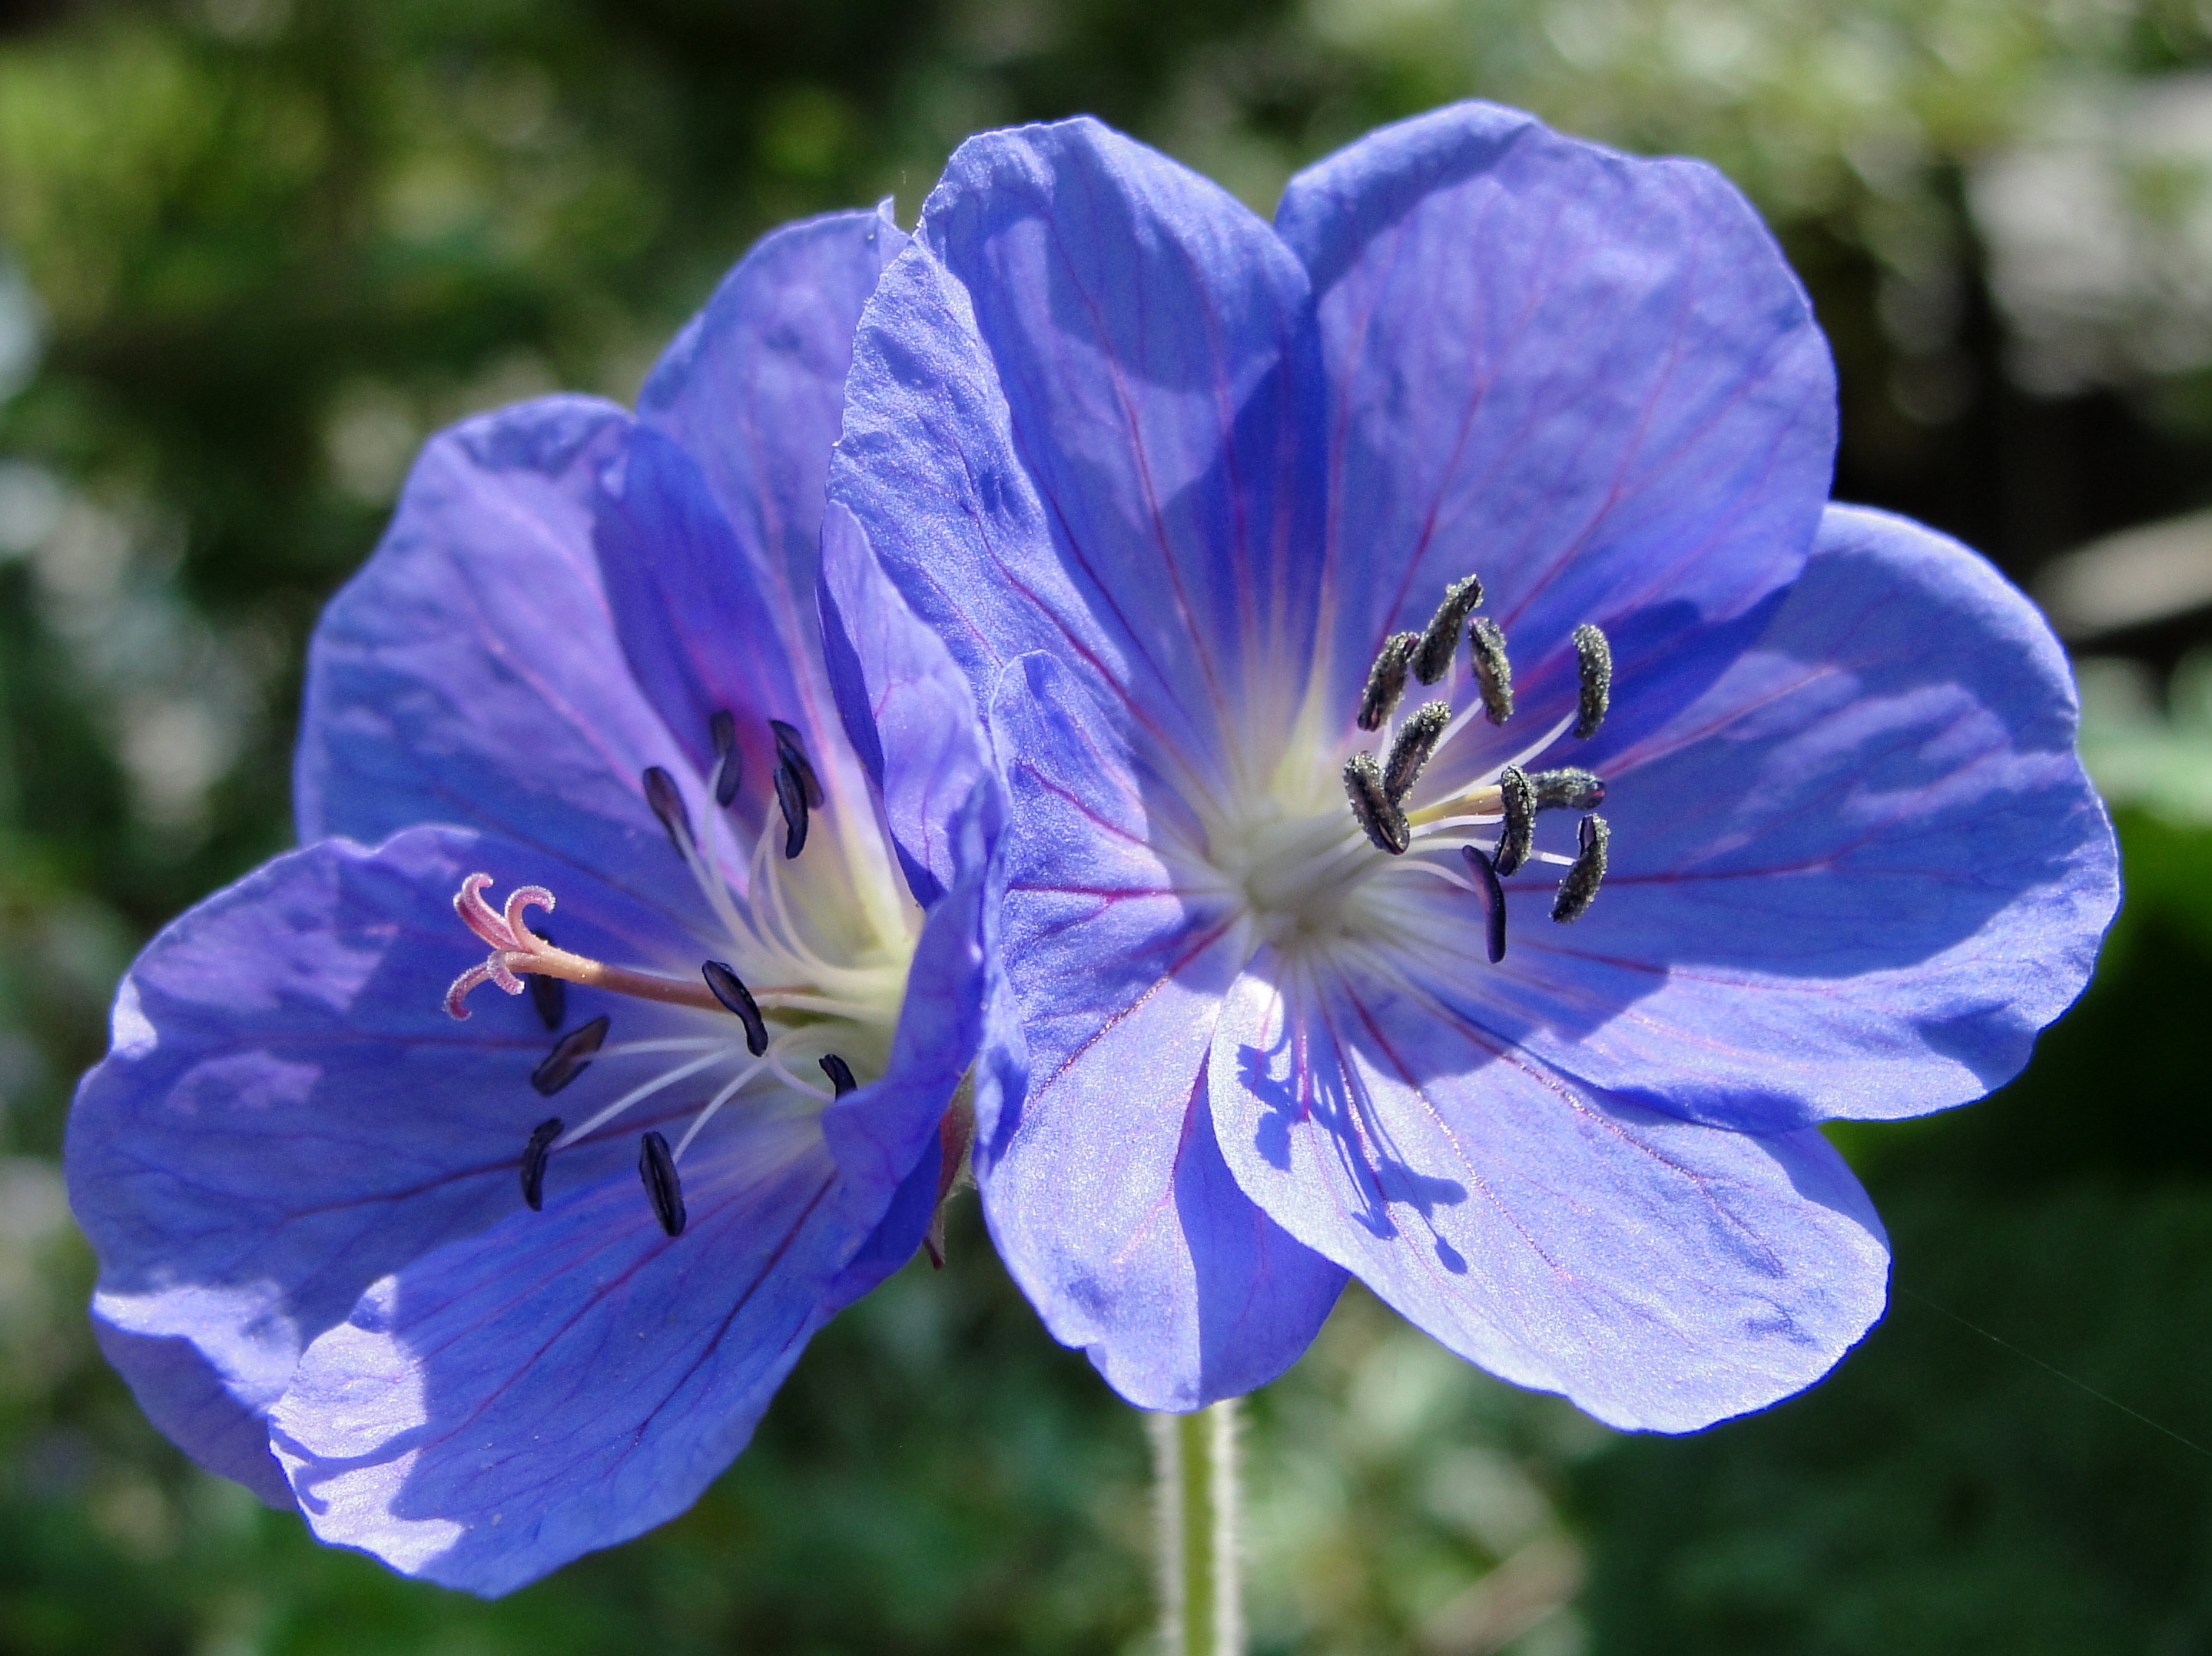
geranium, flower, blue, flora, plant, purple, geraniales, wildflower, geraniaceae, spring, flowering plant, petal, annual plant, bellflower family